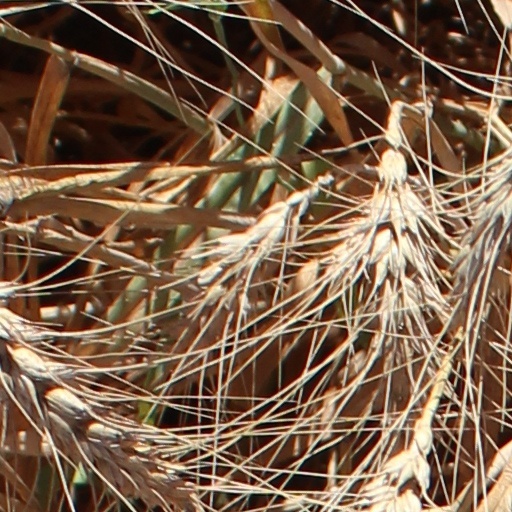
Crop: wheat